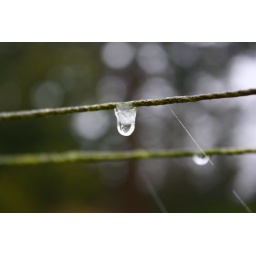
Cool shots along this string with partially frozen droplets of water on them reflecting the tree in the background.